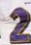
Number: 2